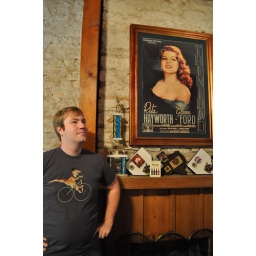
The old building this bar is in is totally awesome.